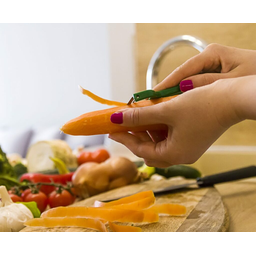
Label: generalcompost